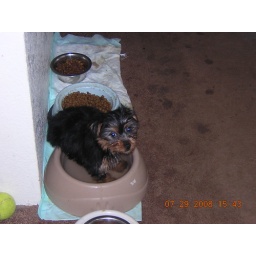
Shadow playing in the water bowl we believe he's part duck